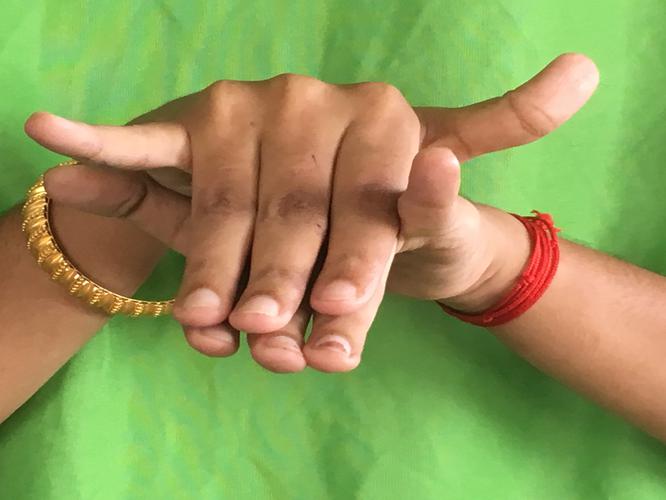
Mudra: Varaha
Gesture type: double_hand